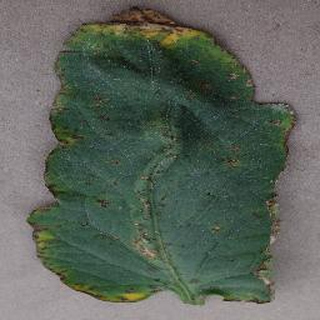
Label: tomato_bacterial_spot